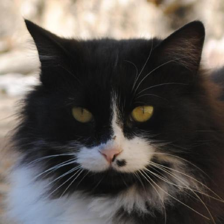
Label: animals